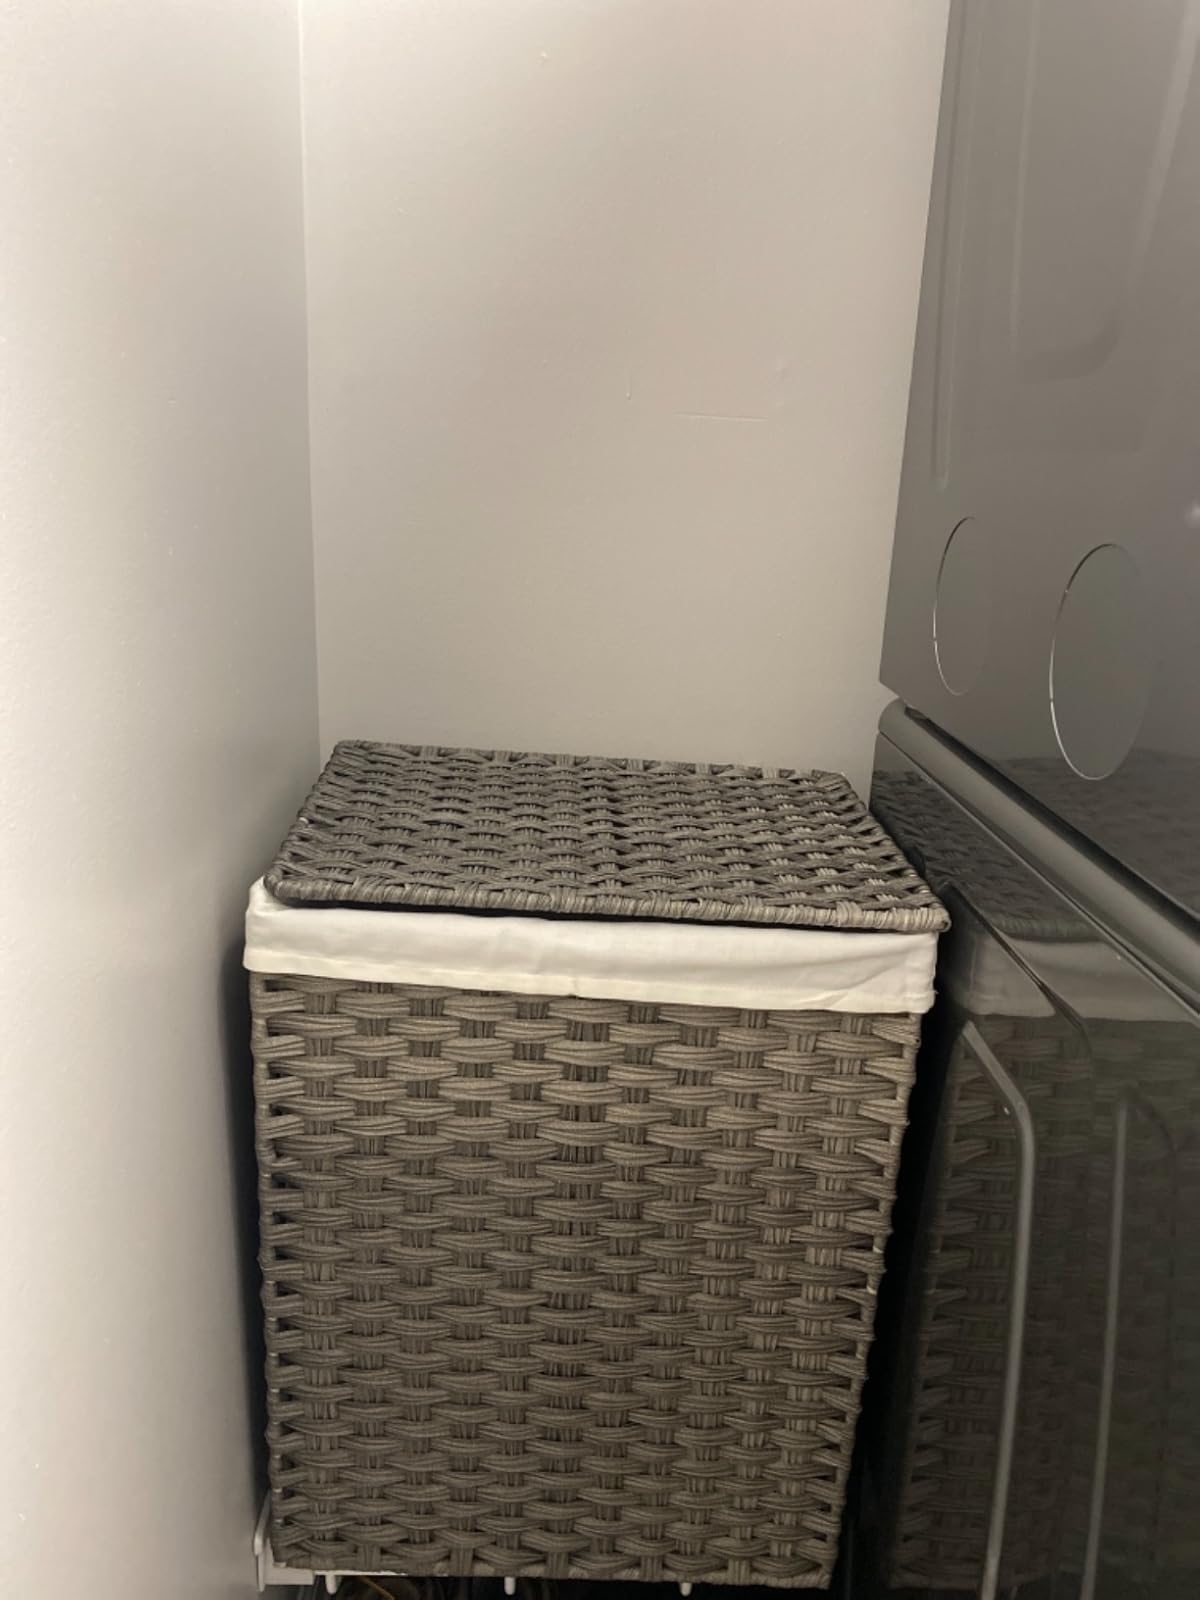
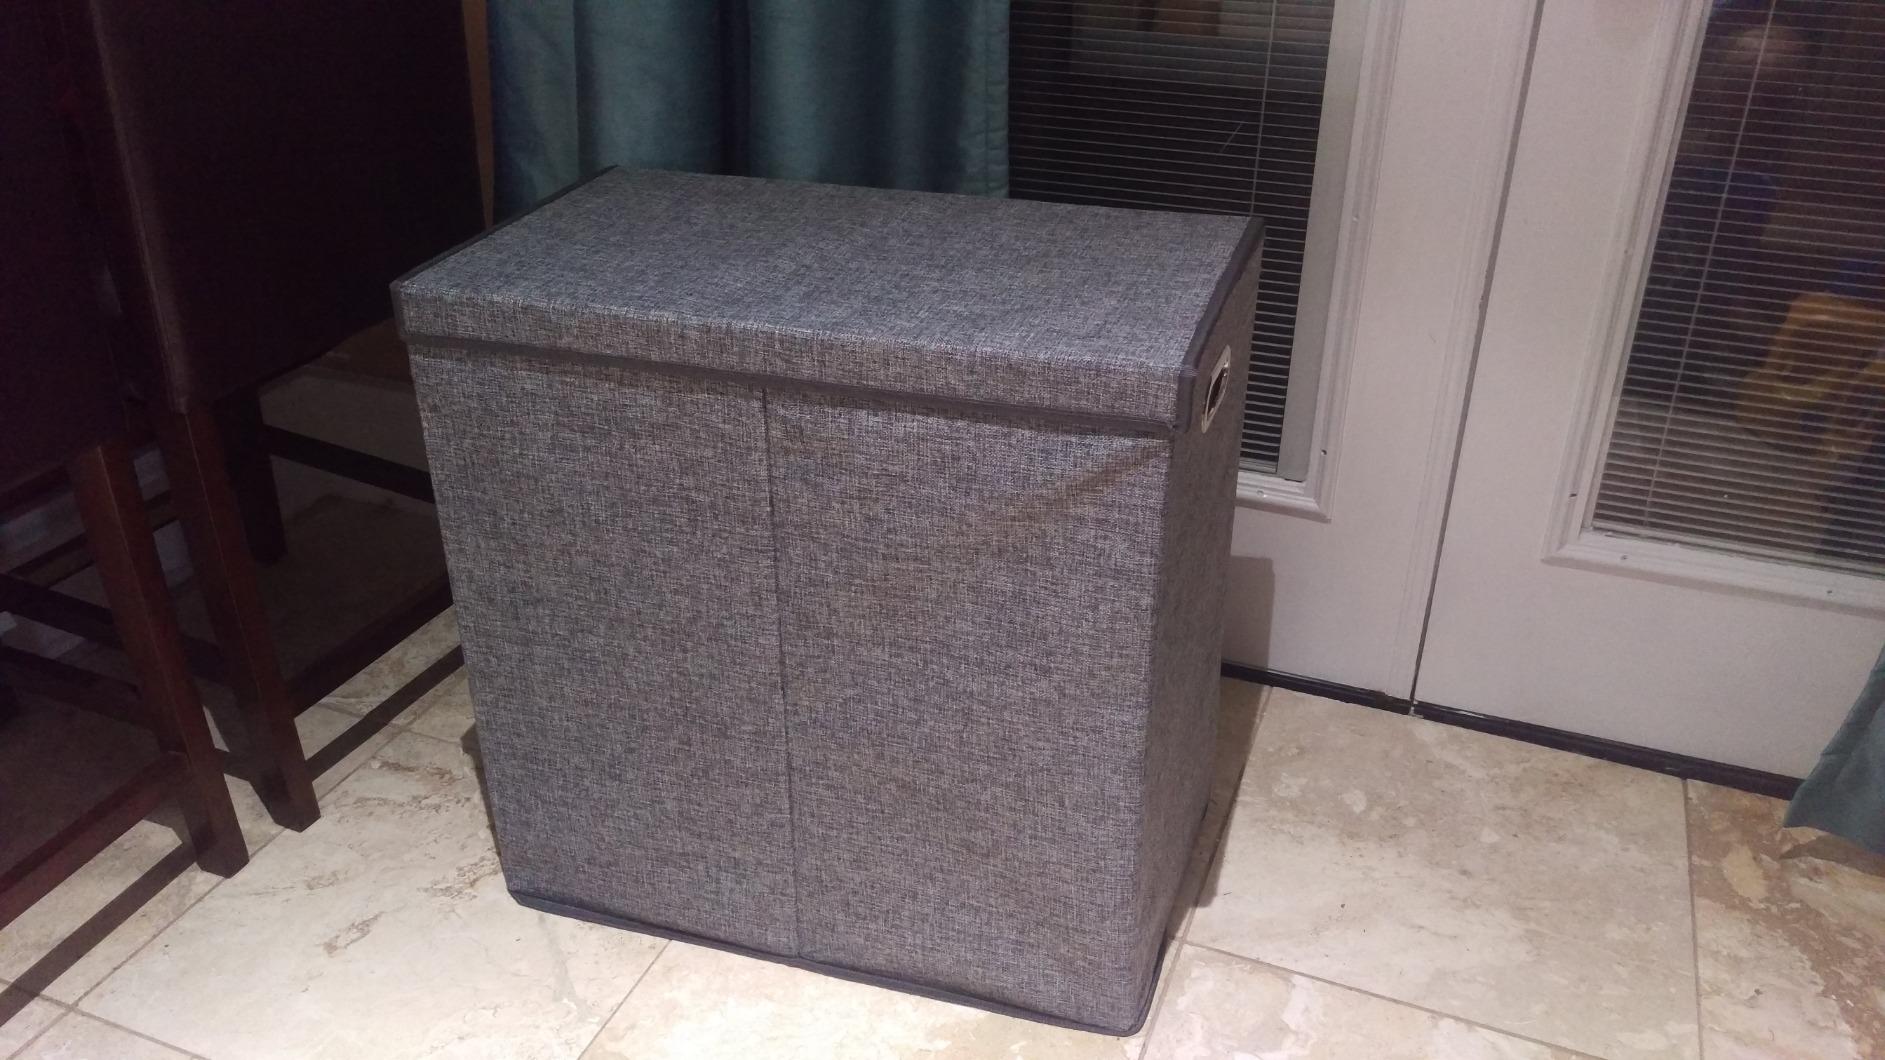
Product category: items_hamper
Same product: no